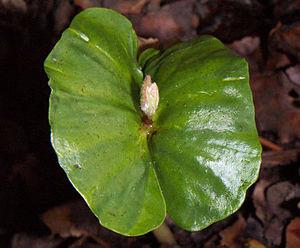
Le Hêtre commun, Fagus sylvatica, couramment désigné simplement comme le hêtre est une espèce d'arbres à feuilles caduques, indigène d'Europe, appartenant à la famille des Fagaceae, tout comme le chêne et le châtaignier.